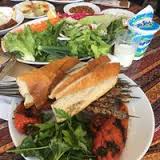
Yemek: kebap